National Baptist Convention, USA

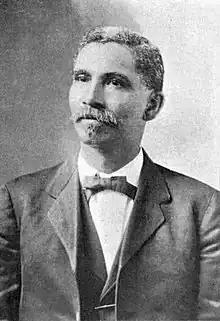
Pastor Elias Camp Morris, one of the founders of the National Baptist Convention

The National Baptist Convention is governed as a convention with similarities to a presbytery, yet allowing its member churches to govern themselves under the congregationalist polity. The NBC USA's churches—per its statement of faith—are led by pastors or bishops, and deacons. Within the Baptist tradition according to the 1689 Baptist Confession, the terms "pastor", "elder" and "bishop" constitute a single office.